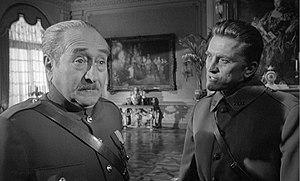
Les Sentiers de la gloire est un film de guerre américain de Stanley Kubrick se déroulant pendant la Première Guerre mondiale. Le film, en noir et blanc, sorti en 1957, est inspiré du livre du même titre de Humphrey Cobb paru en 1935.
Jean-Julien, Marius Chapelant, né le 4 juin 1891 à Ampuis dans le Rhône, et mort le 11 octobre 1914 à Beuvraignes dans la Somme, est un sous-lieutenant français commandant la 3ᵉ section de mitrailleuses du 98ᵉ RI. Il est fusillé pour l’exemple le 11 octobre 1914.
Georg Krause est un directeur de la photographie allemand, né le 15 avril 1901 à Berlin, mort le 3 janvier 1986 à Garmisch-Partenkirchen.